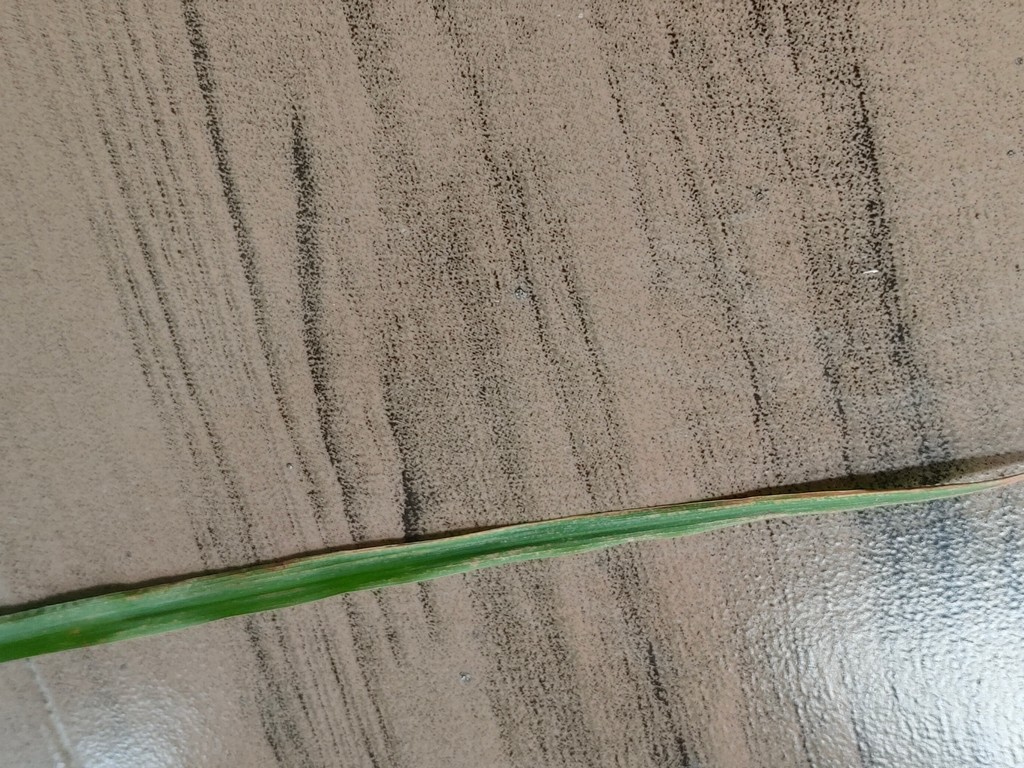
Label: Unhealthy